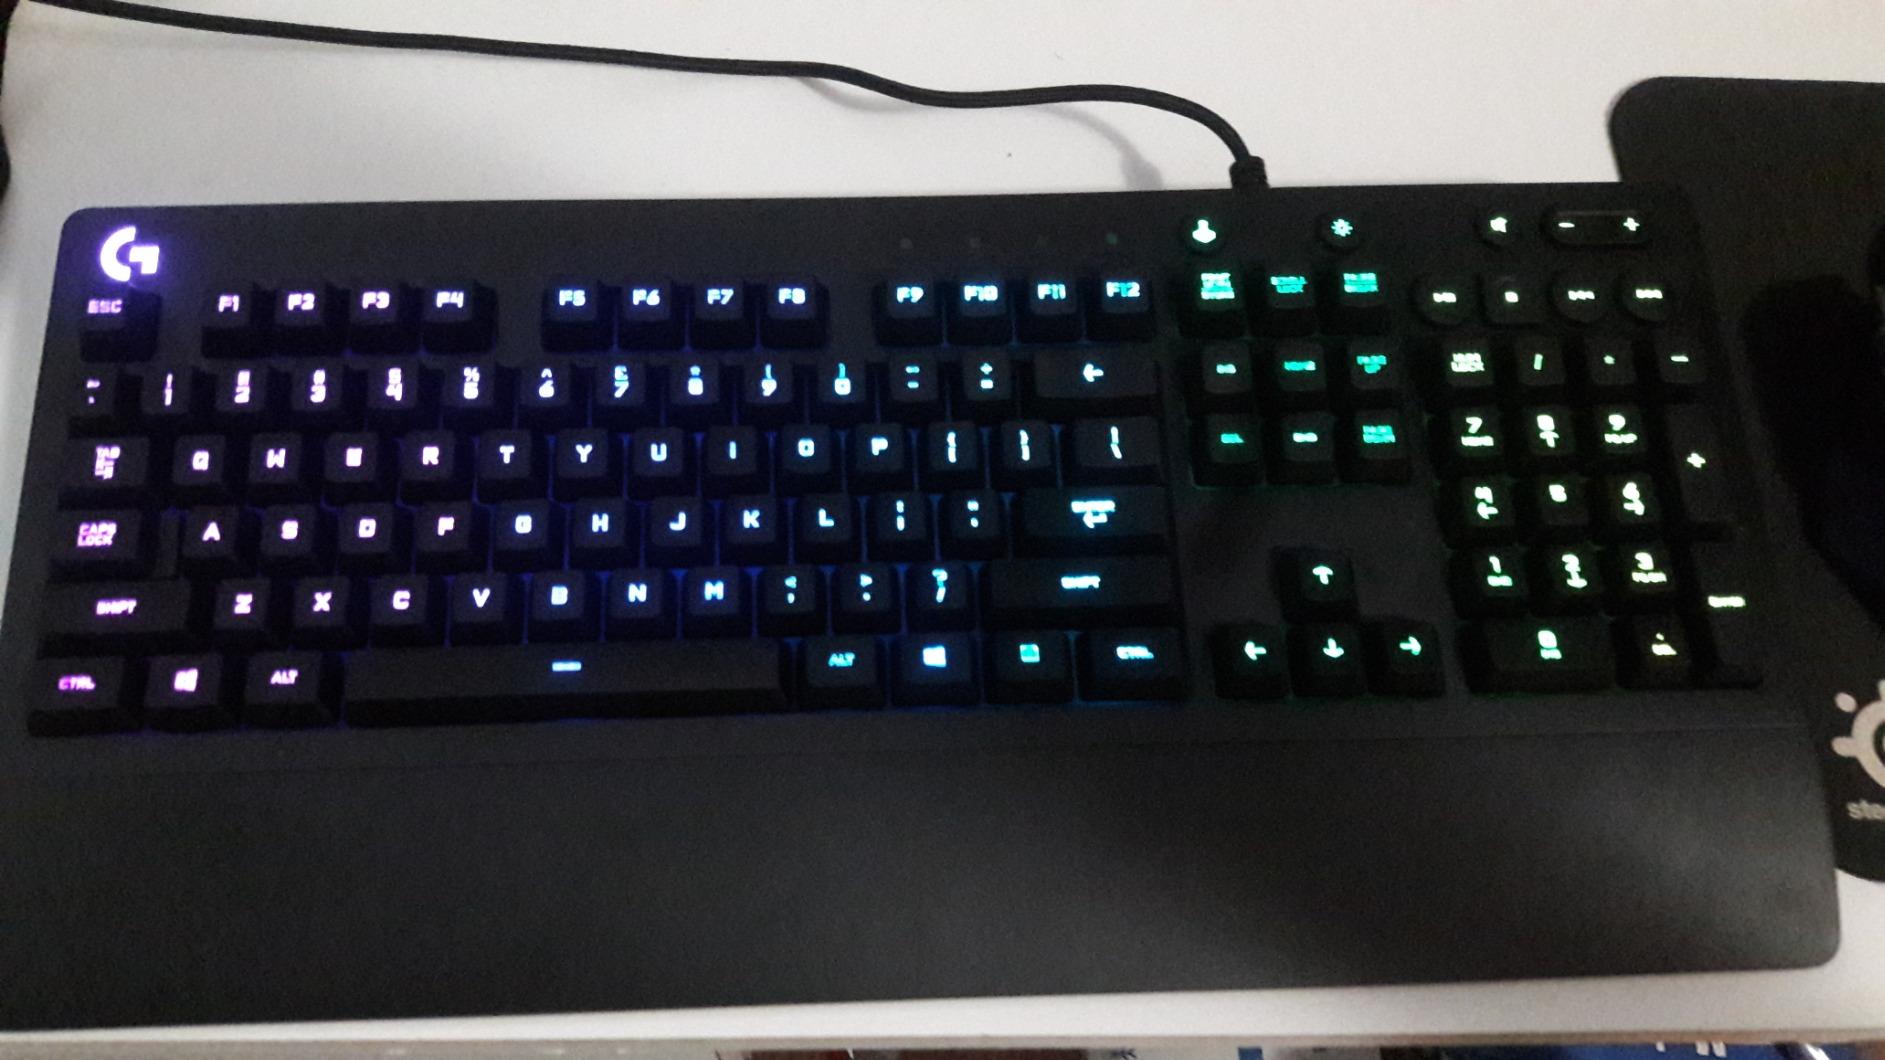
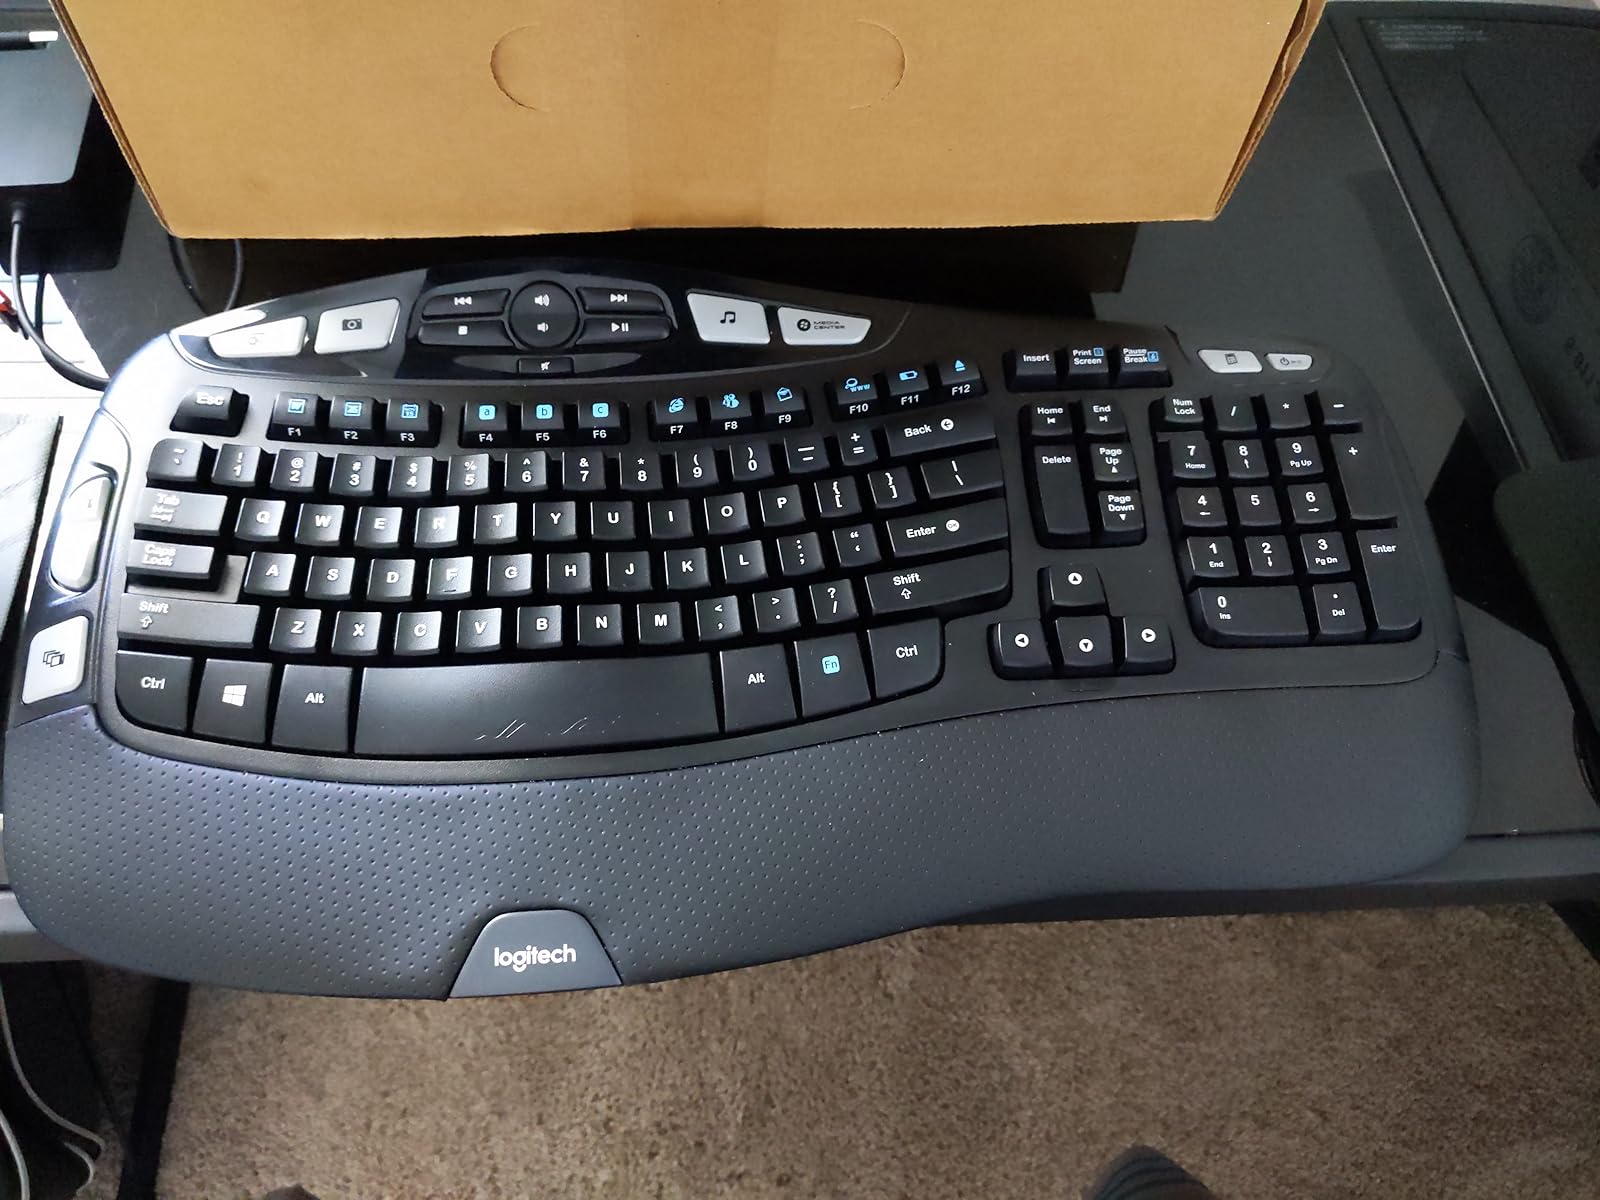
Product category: keyboard
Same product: no